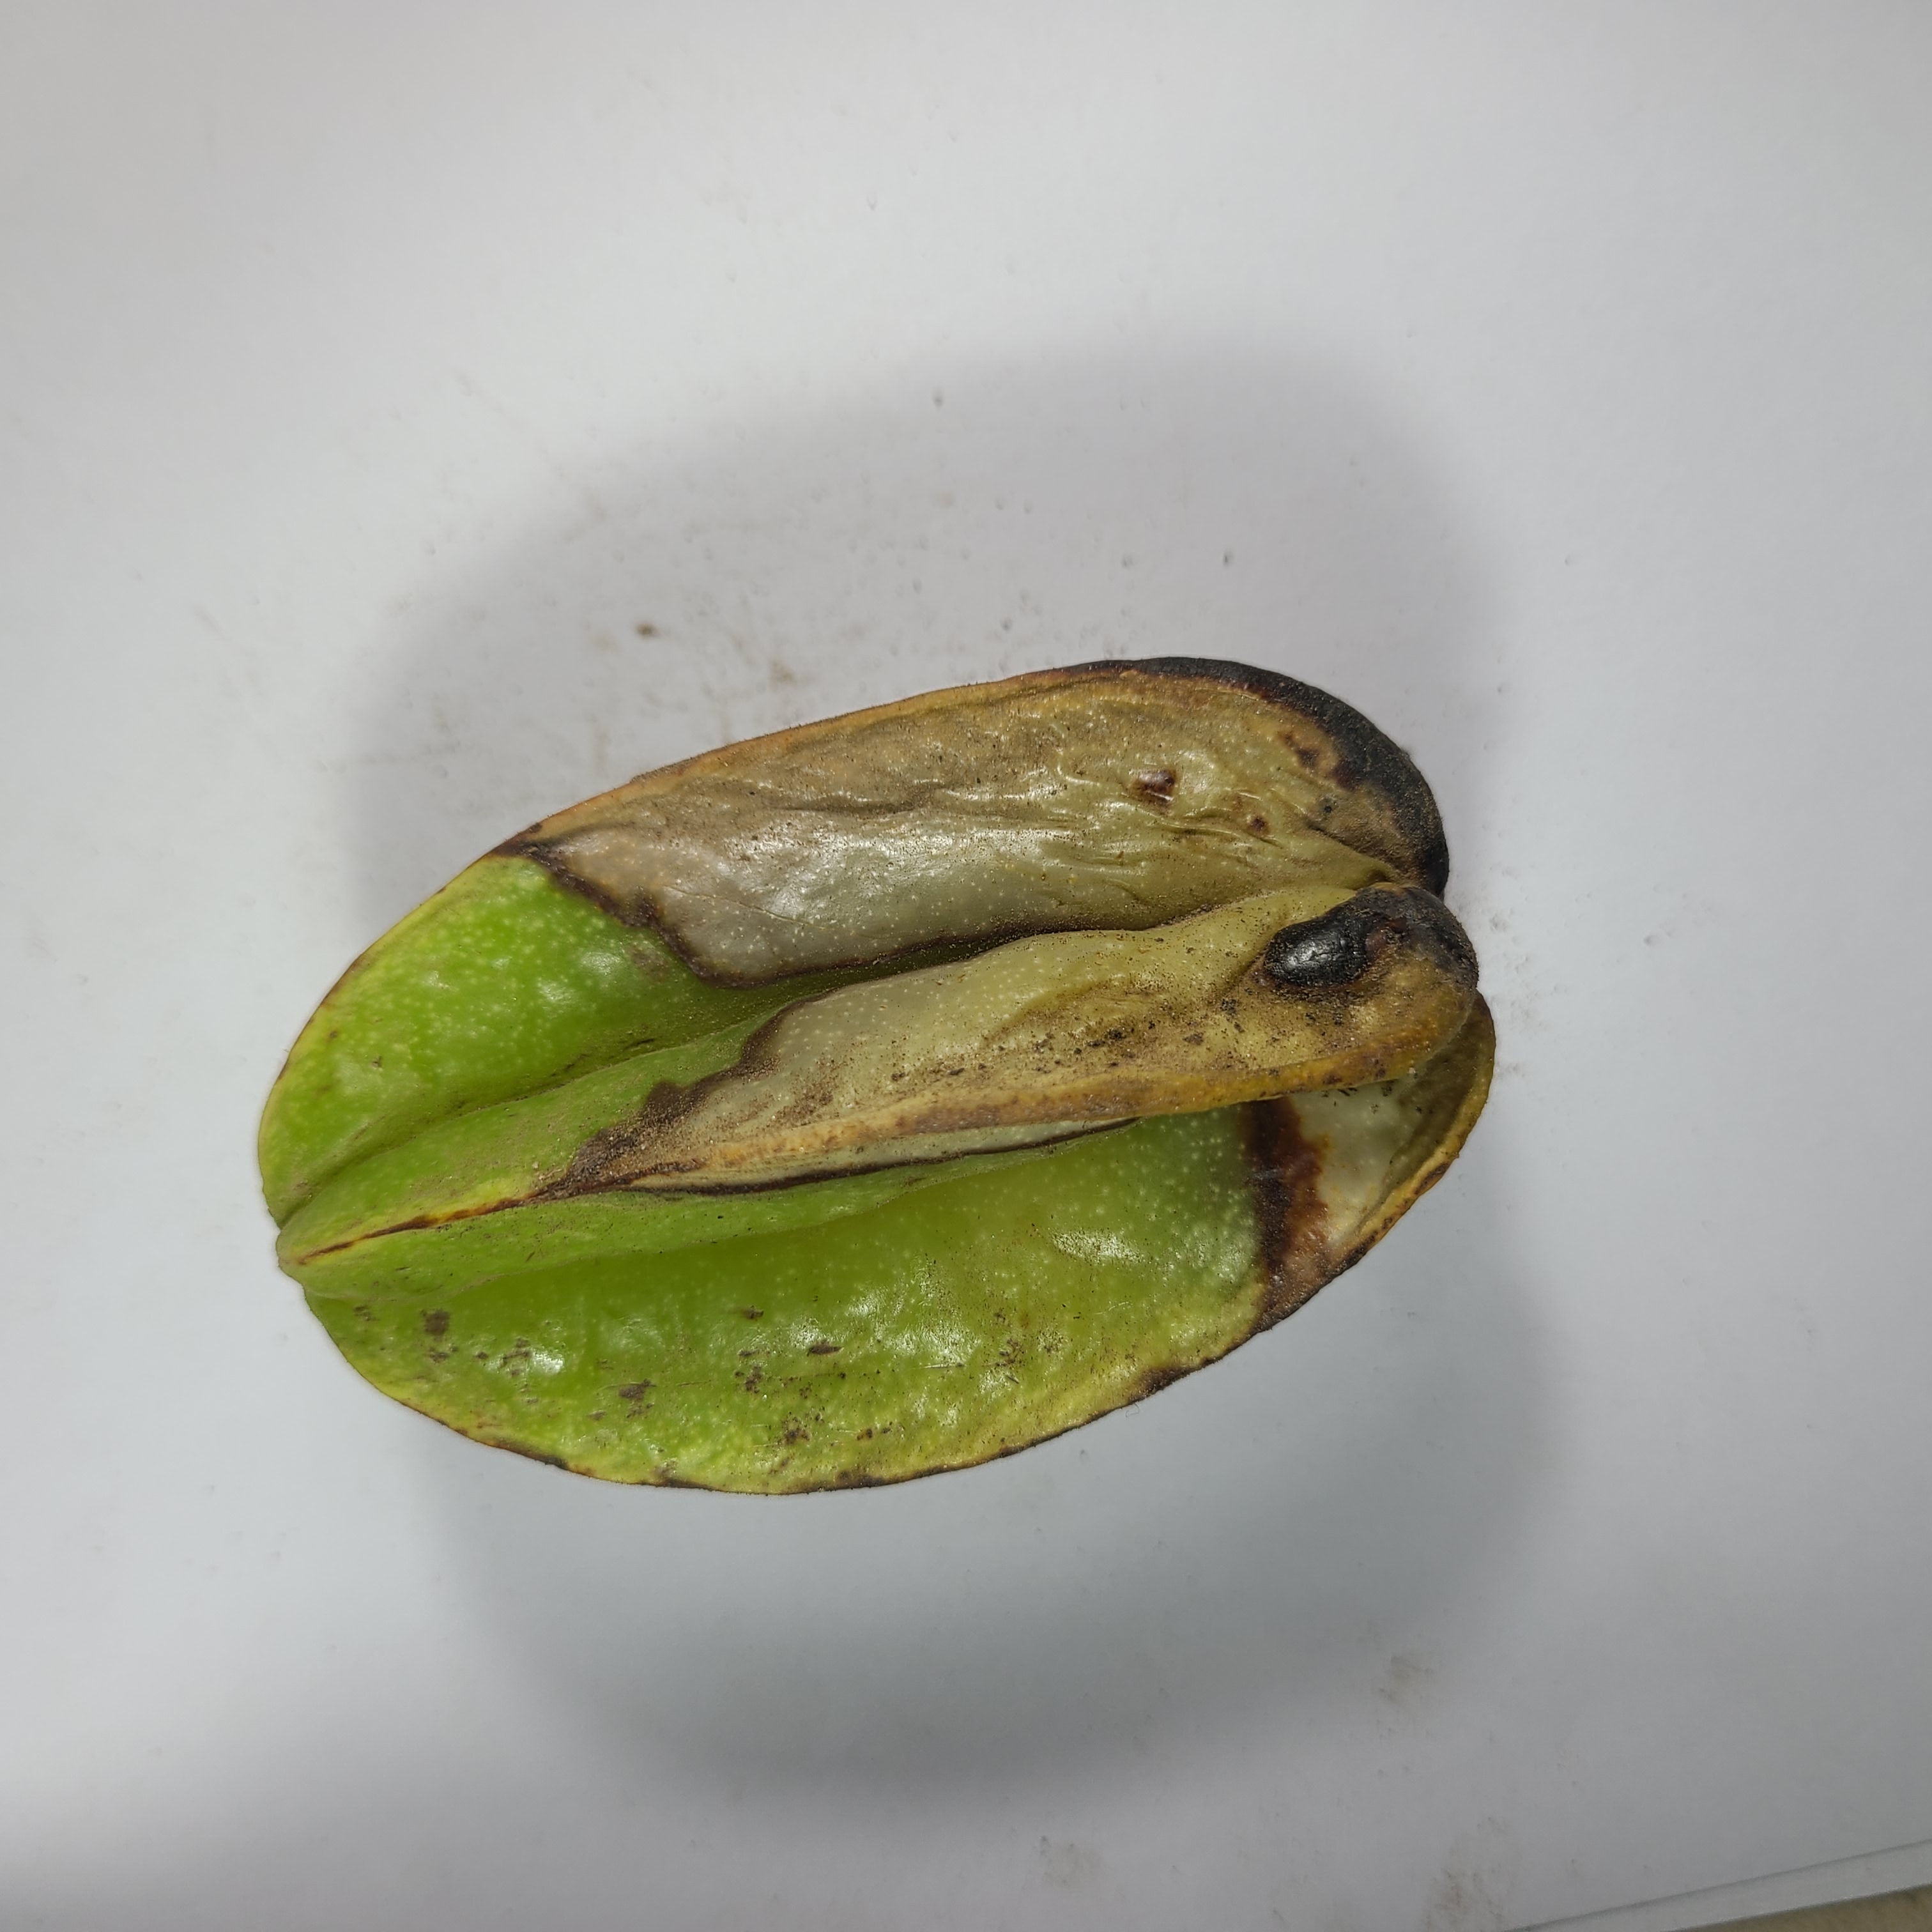
Label: Unhealthy Fruits